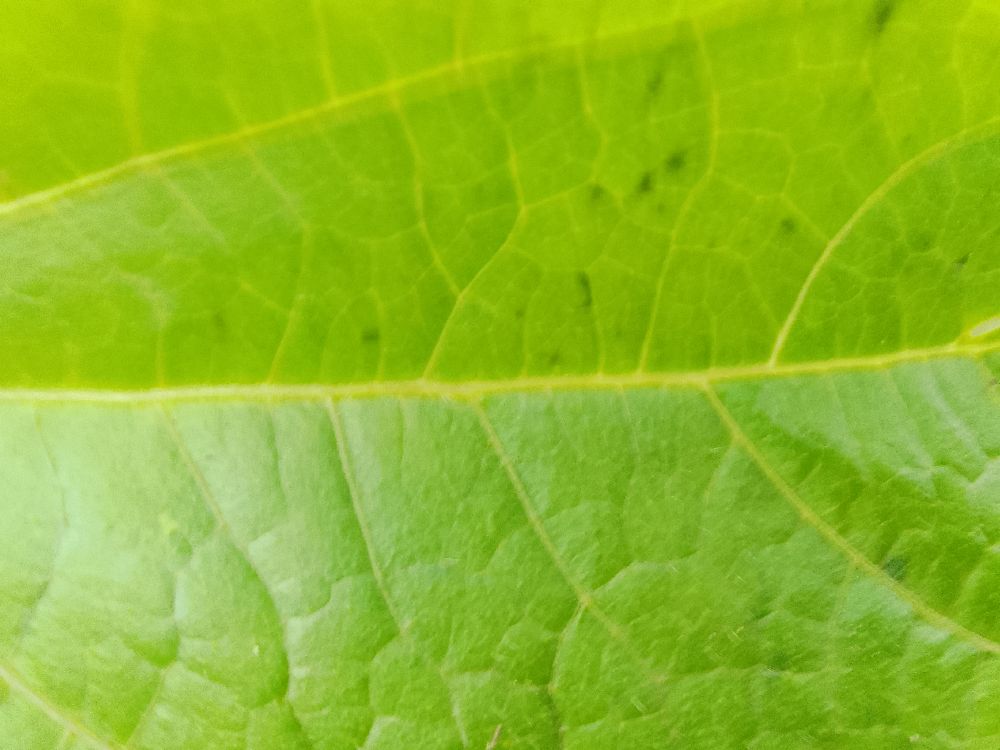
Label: healthy